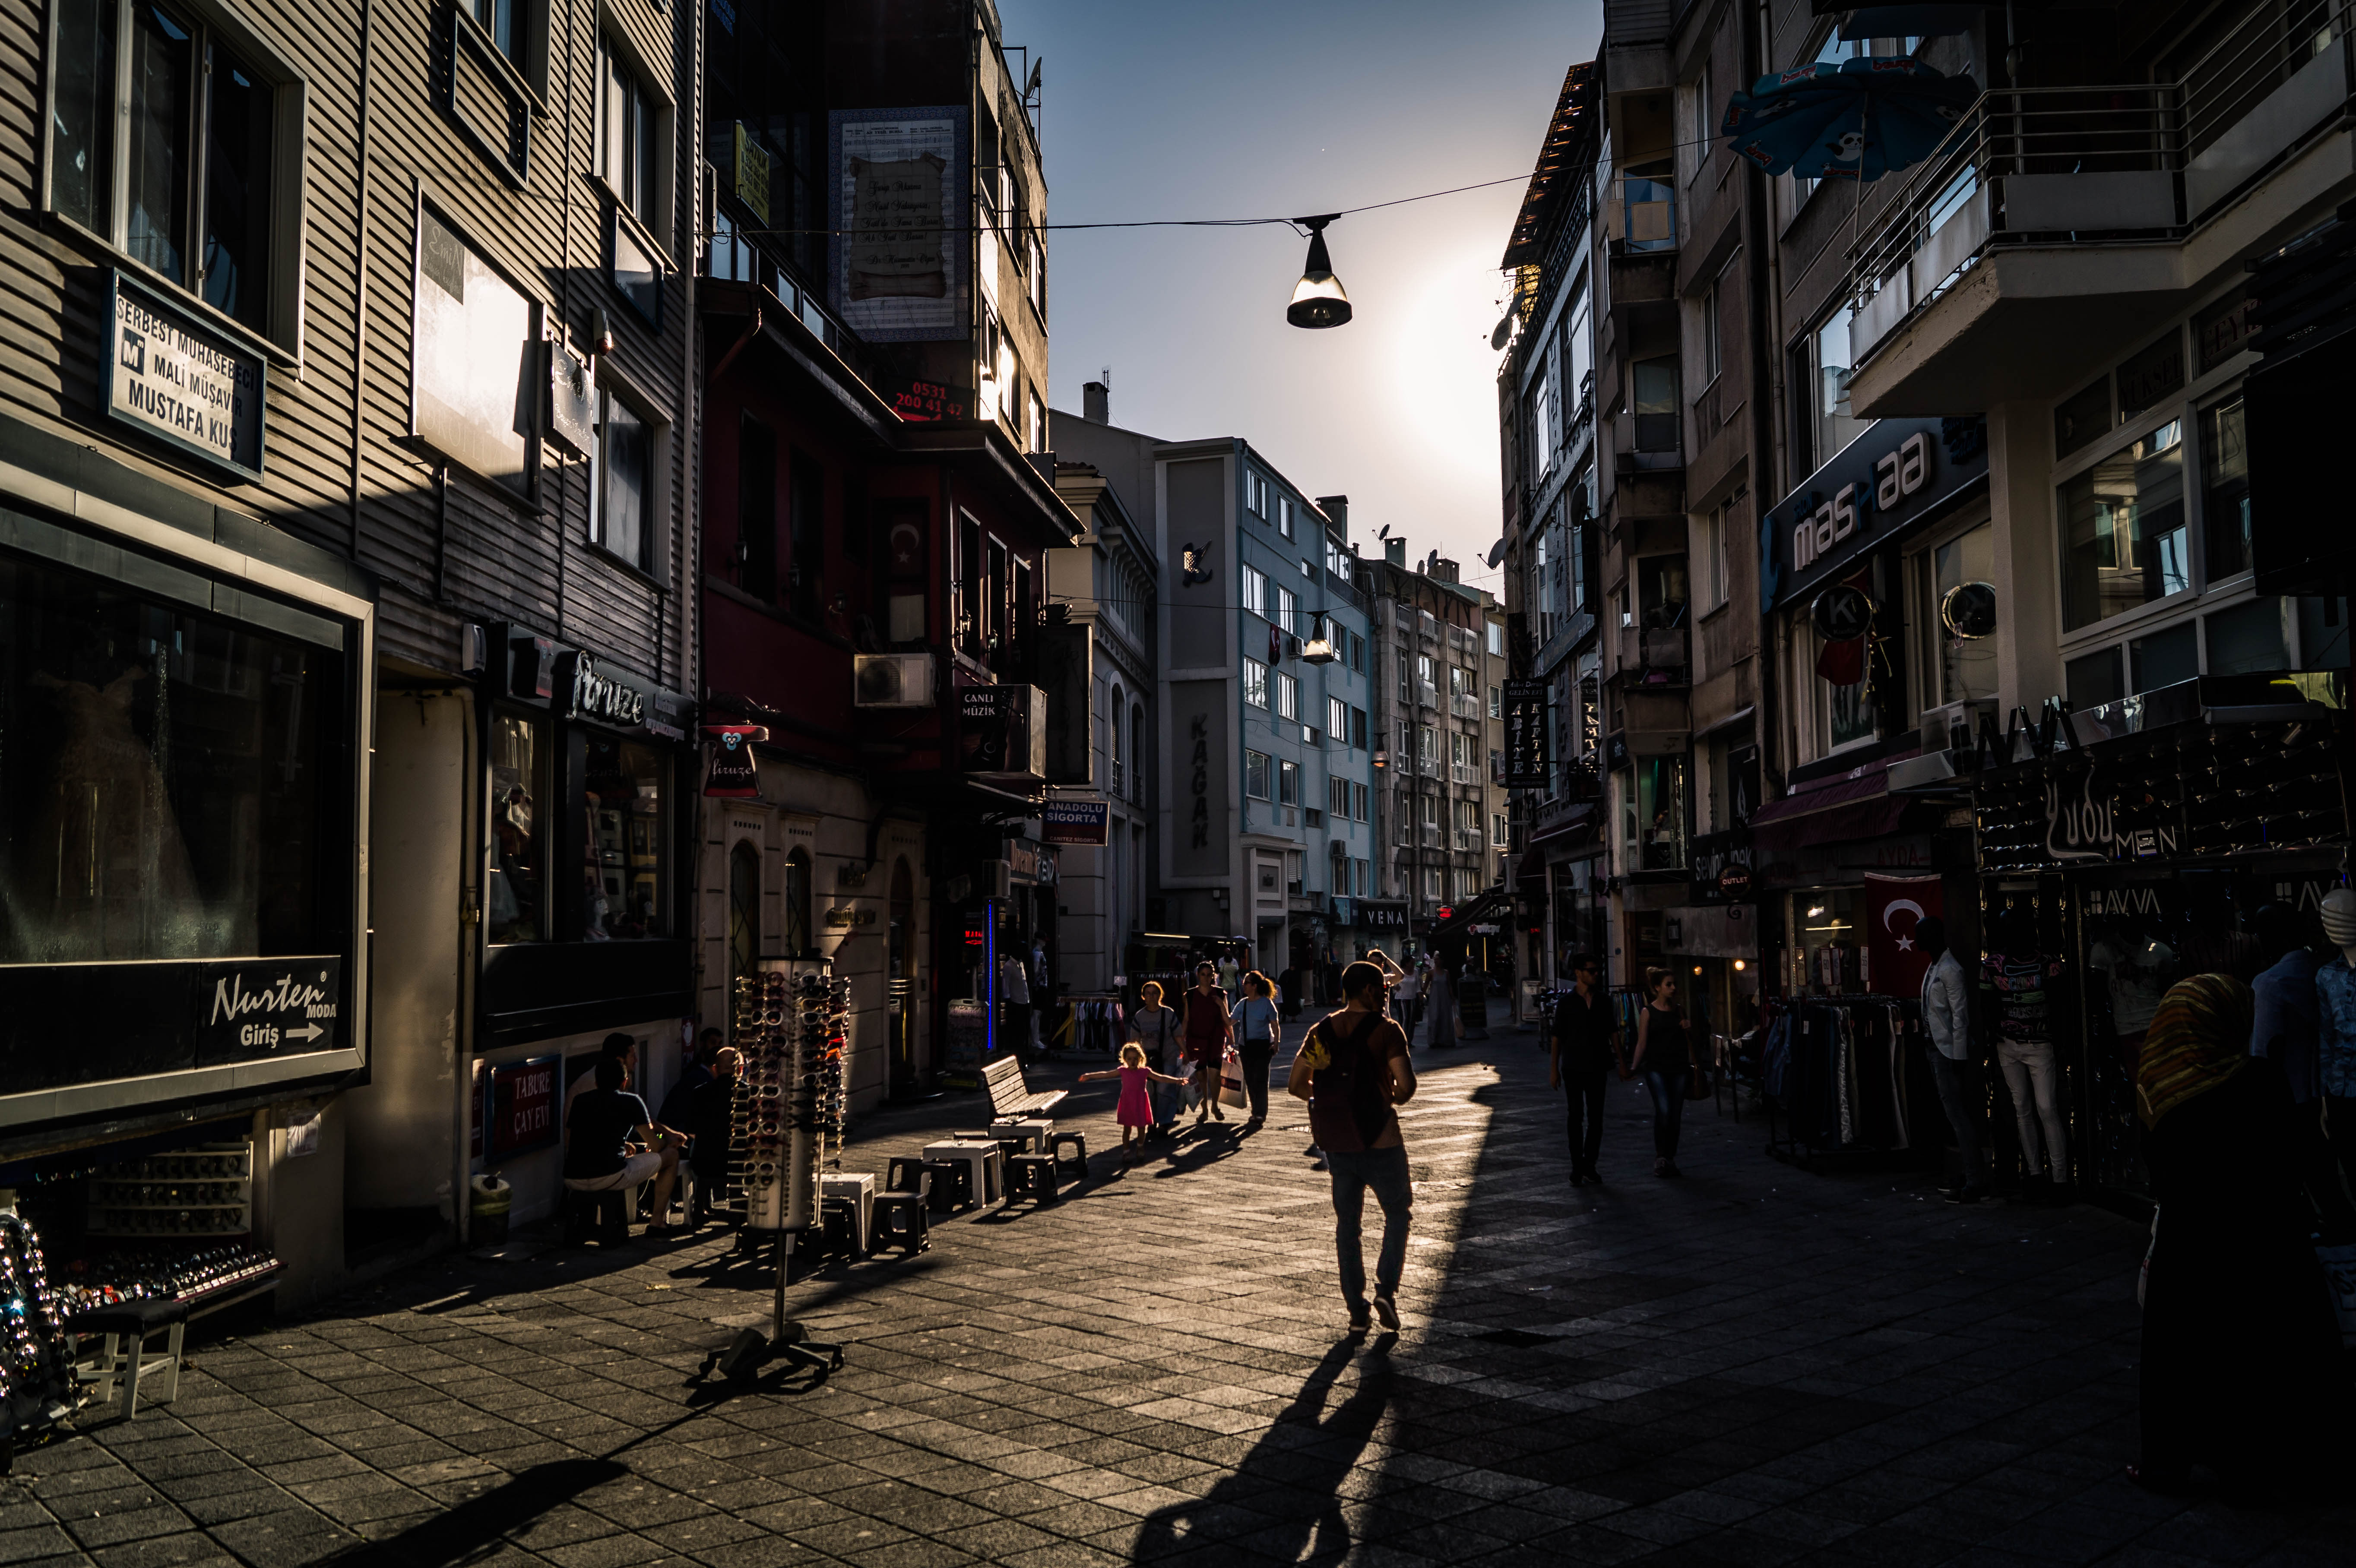
pedestrian, walking, architecture, group, people, road, street, night, town, alley, city, urban, pavement, crowd, cityscape, downtown, tourist, travel, dusk, evening, darkness, market, business, shopping, tourism, lighting, buildings, infrastructure, commerce, metropolis, neighbourhood, urban area, human settlement